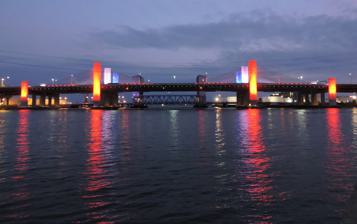
Building: Pearl Harbor Memorial Bridge (Connecticut)
Country: United States of America
Year built: 1958
Bridge in Connecticut, U.S. Pearl Harbor Memorial Bridge The Pearl Harbor Memorial Bridge, locally known as the Q Bridge , crosses over the Quinnipiac River . Coordinates 41°17′55″N 72°54′14″W / 41.2986°N 72.9039°W / 41.2986; -72.9039 Carries 10 lanes of I-95 Crosses Quinnipiac River Locale New Haven, Connecticut , U.S. Maintained by Connecticut Department of Transportation Characteristics Design Extradosed bridge Total length 4,735 ft (1,443.2 m) Width 182 ft (55.4 m) Height 150 ft (45.7 m) Longest span 515 ft (157.0 m) Clearance below 60 ft (18.3 m) History Opened 1958 (original span) reconstructed 2005-2015 Location The Pearl Harbor Memorial Bridge , commonly referred to as the Q Bridge by locals, is an extradosed bridge that carries Interstate 95 ( Connecticut Turnpike ) over the mouth of the Quinnipiac River in New Haven , in the U.S. state of Connecticut . This bridge replaced the original 1,300 m (0.8 mi) span which opened on January 2, 1958.  The old bridge had a girder and floorbeam design where steel beams supported a concrete bridge deck that carried three lanes of traffic in each direction with no inside or outside shoulders. The bridge was officially dedicated as the Pearl Harbor Memorial Bridge in 1995 to commemorate the attack on Pearl Harbor . The old Pearl Harbor Memorial Bridge was replaced by a $554 million 10-lane extradosed bridge ; the northbound span of which opened to traffic on June 22, 2012. Southbound traffic was shifted onto the new bridge, sharing the northbound span with northbound traffic until the new southbound span was completed in late 2015. Since the Gibbs Street Bridge in Portland, Oregon was redesigned from an extradosed span to a box girder bridge, the Pearl Harbor Memorial Bridge was the first extradosed bridge completed in the United States when it fully opened in September 2015. The new bridge is the centerpiece of a $2 billion megaproject called the New Haven Harbor Crossing Improvement Program . History Bridge in New Haven, Connecticut (Old) Pearl Harbor Memorial Bridge Q Bridge with the Tomlinson Lift Bridge behind it Coordinates 41°17′55″N 72°54′14″W / 41.29861°N 72.90389°W / 41.29861; -72.90389 Carries Six lanes of I-95 / Conn. Turnpike Crosses Quinnipiac River Locale New Haven, Connecticut Maintained by Connecticut Department of Transportation Characteristics Design Girder and floorbeam Total length 4,735 ft (1,443.2 m) Width 84 ft (25.6 m) Clearance below 60 ft (18.3 m) History Opened January 2, 1958 (Reconstructed 2005-2015) Closed July 26, 2013 Location This section needs expansion . You can help by adding to it . ( March 2008 ) The original span at this site was created as part of a project to build the Connecticut Turnpike , a toll road stretching from Greenwich to Killingly. This steel girder bridge was completed January 2, 1958. It was designed for a capacity of 90,000 vehicles per day. By 1993, the Quinnipiac River bridge was considered outdated, and traffic bottlenecks had been a chronic problem. Signature span replacement Returning to the drawing board In response to the controversy over the design of the new bridge, CONNDOT organized the Intermodal Concept Development Committee (ICDC), which included representatives from New Haven, East Haven, and Branford, environmental groups, local business associations, the FHWA, the Army Corps of Engineers, and the Coast Guard. The ICDC examined over 100 alternatives before narrowing the list to seven in the Supplemental DEIS, presented in April 1997.  The final EIS was issued in March 1999, which called for a 10-lane Q Bridge; eight lanes to East Haven and six lanes to Branford, and a new Metro-North / Shore Line East train station at State Street in New Haven.  The FHWA issued a Record of Decision, approving the FEIS in August 1999. CONNDOT is preparing two separate studies to reconstruct the remainder of the corridor through the Long Wharf section of New Haven and West Haven. In 2001, New Haven Mayor John DeStefano, Jr. pressed CONNDOT and the FHWA to design the new Q Bridge as a signature span. A cable-stayed design was originally considered, but the Federal Aviation Administration raised concerns over the height of the towers interfering with the approach into Tweed-New Haven Airport , which compelled CONNDOT to consider an extradosed bridge , which retains the aesthetic qualities of a cable-stayed structure but can be built with shorter towers due to the roadway also being supported by girders (in this case prestressed concrete box girders). Construction on the eastern approach to the bridge in Branford and East Haven began in 2001; while work began in 2004 on the earthworks for the western approach around the I-91/Route 34 interchange.  The United Illuminating Company erected new pylons and rerouted its 115 kilovolt transmission lines away from the bridge in 2003, to make way for the larger bridge to be built. More construction delays Construction on the bridge itself was originally set to begin in 2005 and be completed in 2012.  However, two historically significant structures—the former Yale Boathouse and the Fitch Foundry—sat directly in the path of the new bridge.  The City of New Haven demanded that these two structures be preserved. Mayor DeStefano further argued that CONNDOT should include the expansion of I-95 through Long Wharf and West Haven into the overall plan instead of pursuing these projects separately.  Given the impasse between CONNDOT and the City of New Haven over these two issues, the FHWA threatened to pull funding for the project unless the city and state could come to a consensus on how to proceed while keeping the project's costs under control. Realizing that such a move would effectively void the already-approved EIS and require a new one to be developed, CONNDOT and the city of New Haven made a compromise in late 2005 that called for CONNDOT to provide $30 million in funding for a new Yale Boathouse on Long Wharf that would incorporate a chunk of the old boathouse's façade.  In exchange, the City of New Haven agreed to allow CONNDOT to continue the environmental and design studies on the Long Wharf and West Haven sections apart from the I-91/Route 34 to Branford segment of I-95 that includes the Q-Bridge. The project was let to bid in May 2006, but there were no bids received by the December 27, 2006 deadline. Two construction firms interested in the project cited—among other things—the absence of an escalator clause in the project contract to cover the rising cost of fuel and raw materials for the lack of bids. Staged construction Construction of the new Pearl Harbor Memorial Bridge (Q-Bridge) as viewed from the Tomlinson Bridge in 2011 In response, CONNDOT divided the bridge project into multiple contracts that were let in stages as construction progresses.  While this makes the project more manageable for contractors and highway officials, this approach significantly added to the time required to complete the new bridge. Removal of buildings and relocating sewer lines The first bridge contract, which includes the demolition of buildings where the new bridge will stand, was let in October 2006.  Work under this contract was completed in August 2007 with the demolition of the Yale Boathouse and the Fitch Foundry where the west abutment of the new bridge will be. A second contract was let on June 1, 2007, to relocate two 42-inch (1.06 meter) diameter sanitary sewer lines that lie directly beneath where part of the new bridge will be built.  Construction of the new sewer lines involved slant drilling through bedrock under New Haven Harbor . The Middlesex Company, a construction contractor based in Littleton, Massachusetts , was the prime contractor on the $20 million project. Building the abutments and pier foundations The third contract, known as Contract B1 in official documents, which covers construction of the bridge abutments and pier foundations for the northbound lanes was let on October 31, 2007.  Four construction firms submitted bids for this $137 million contract February 6, 2008, according to bid results from CONNDOT. The contract was awarded to a joint venture between the Middlesex Company and Pittsfield, Maine -based Cianbro Corporation in April 2008. Completing the new bridge and removing the original span The final contract, known as Contract B, will construct the remainder of the new bridge and demolish the existing span.  Contract B was awarded to a joint venture between Walsh Construction of Chicago, Illinois and Denver, Colorado -based PCL Constructors for $417 million in July 2009. The joint venture company is also known as Walsh-PCL Joint Venture II. The two companies previously formed a joint venture to replace the Moses Wheeler Bridge over the Housatonic River several miles west in Stratford. How the new bridge was built The new Pearl Harbor Memorial Bridge was built in three stages. The first stage included the construction of the southern span alongside and to the south of the original bridge, which now carries northbound lanes of I-95. On June 25, 2012, the new northbound bridge was opened and carried three travel lanes in each direction while the old bridge was demolished and the remaining half of the new span was built. Once the southbound span was complete, the southbound lanes were shifted to the second span.  Currently each span carries three lanes in each direction, pending completion of construction of the I-91/Route 34 interchange immediately to the west.  Adding to the challenge of building the new bridge is that work must be coordinated with the ongoing reconstruction of the massive I-91/Route 34 interchange just west of the bridge. As a result, completion of the project is now scheduled for 2016, four years later than originally planned, although this might change as the southern half was opened six months early. Northbound span Officials, including Governor Dannel Malloy , Senator Richard Blumenthal , Congresswoman Rosa DeLauro , and mayor John DeStefano Jr. , cut the ribbon on the northbound span on June 22, 2012 The Northbound section of the bridge opened to three lanes of traffic on June 25, 2012, after being completed 6 months ahead of schedule. On July 26, 2013, southbound traffic was shifted from the original bridge over to the new northbound span.  The northbound span will carry three lanes of both northbound and southbound traffic while the original bridge is demolished, and the new southbound span is built. Southbound span On July 17, 2015, construction workers held a barbecue lunch on the southern span of the new bridge to celebrate its completion. Officials expect the new southern span to partially open, with an off-ramp to I-91 northbound in September 2015, and to fully open with complete access ramps by mid-2016. Awards The bridge was named the Grand Prize winner of AASHTO 's 2016 America's Transportation Awards, prevailing over 83 other entries from state DOTs nationwide. See also Transport portal Engineering portal Connecticut portal References